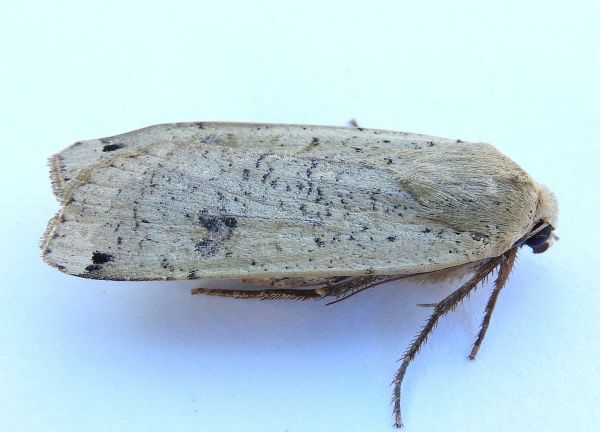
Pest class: cutworms